James Bartram

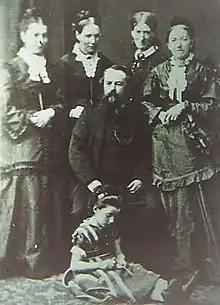
James Bartram with his grandmother and relatives when visiting Norfolk in 1858

James A Bartram (1826/27–1905) was a leading pioneer in the Western Australian town of Beverley.